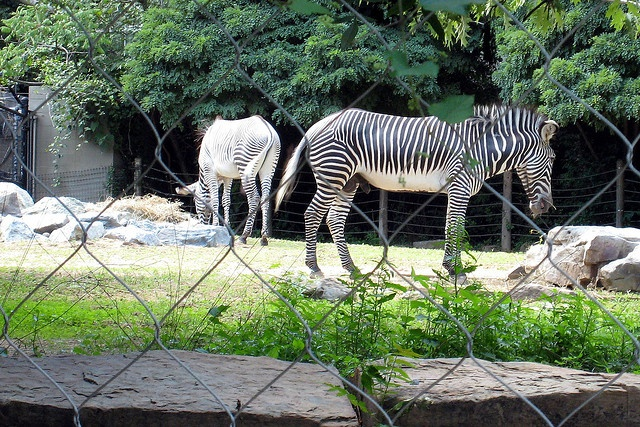
two zebras facing opposite direction in a fenced area
Zebras grazing in an enclosure at the zoo
A couple of zebra's standing in a zoo pin.
Two zebras standing near rocks behind a fence
a couple of zebras stand next to some rocks